Monheim am Rhein

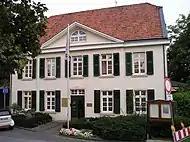
Deusserhaus

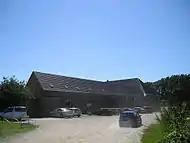
Archaeological museum Haus Bürgel

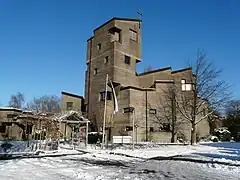
Friedenskirche Baumberg

Monheim is part of both of the public transport associations Verkehrsverbund Rhein-Ruhr (VRR) and the Verkehrsverbund Rhein-Sieg (VRS), situated on their borders. There are several bus lines running between the city districts, neighbouring towns, and the closest S-Bahn railway stations on the border with Langenfeld, Langenfeld-Berghausen station and Langenfeld (Rheinland) station, as well as Düsseldorf. The Monheim ticket has enabled citizens of Monheim to use public transport free of charge within Monheim am Rhein and the neighbouring town Langenfeld (VRR tariff zone 73) as well as to the near train station in Düsseldorf, Düsseldorf-Hellerhof station since 1 April 2020. This was prolonged by the town council until 31 March 2025.